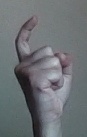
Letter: ra